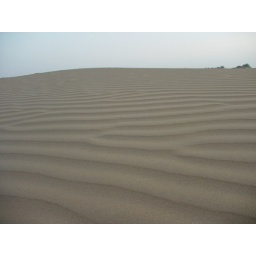
A golden city lost in an ocean of sand. Close to Pakistan